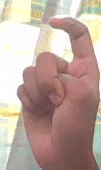
ASL sign: X